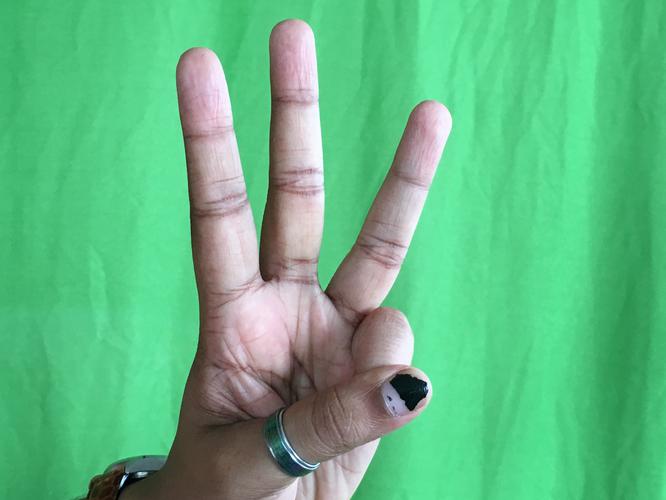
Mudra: Trishulam
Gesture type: single_hand